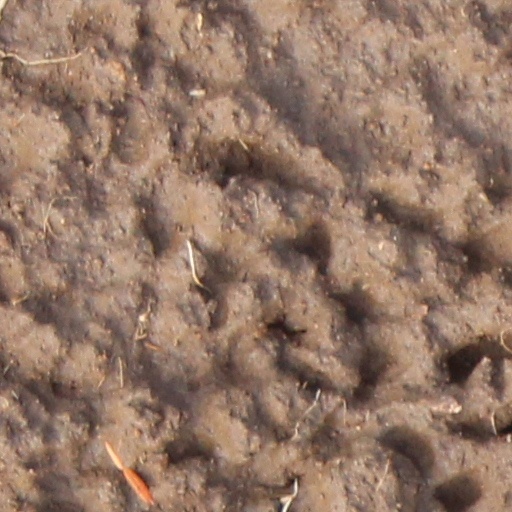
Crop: wheat